Kino Babylon

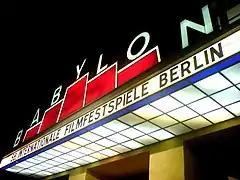
Entrance during the Berlinale, February 2008

The building contractor Alfred Schrobsdorff (1861–1940) contracted Hans Poelzig to design eight blocks at Bülowplatz, today Rosa-Luxemburg-Platz, between 1927 and 1929. The completed blocks included 170 apartments and 80 shops. The block where the Babylon is located has the form of a triangle along Hirtenstraße, Kleine Alexanderstraße and Weydingerstraße, with the main cinema entrance at "Rosa-Luxemburg-Straße 30." This was the only block of the Poelzig-designed neighbourhood that survived World War II completely intact.